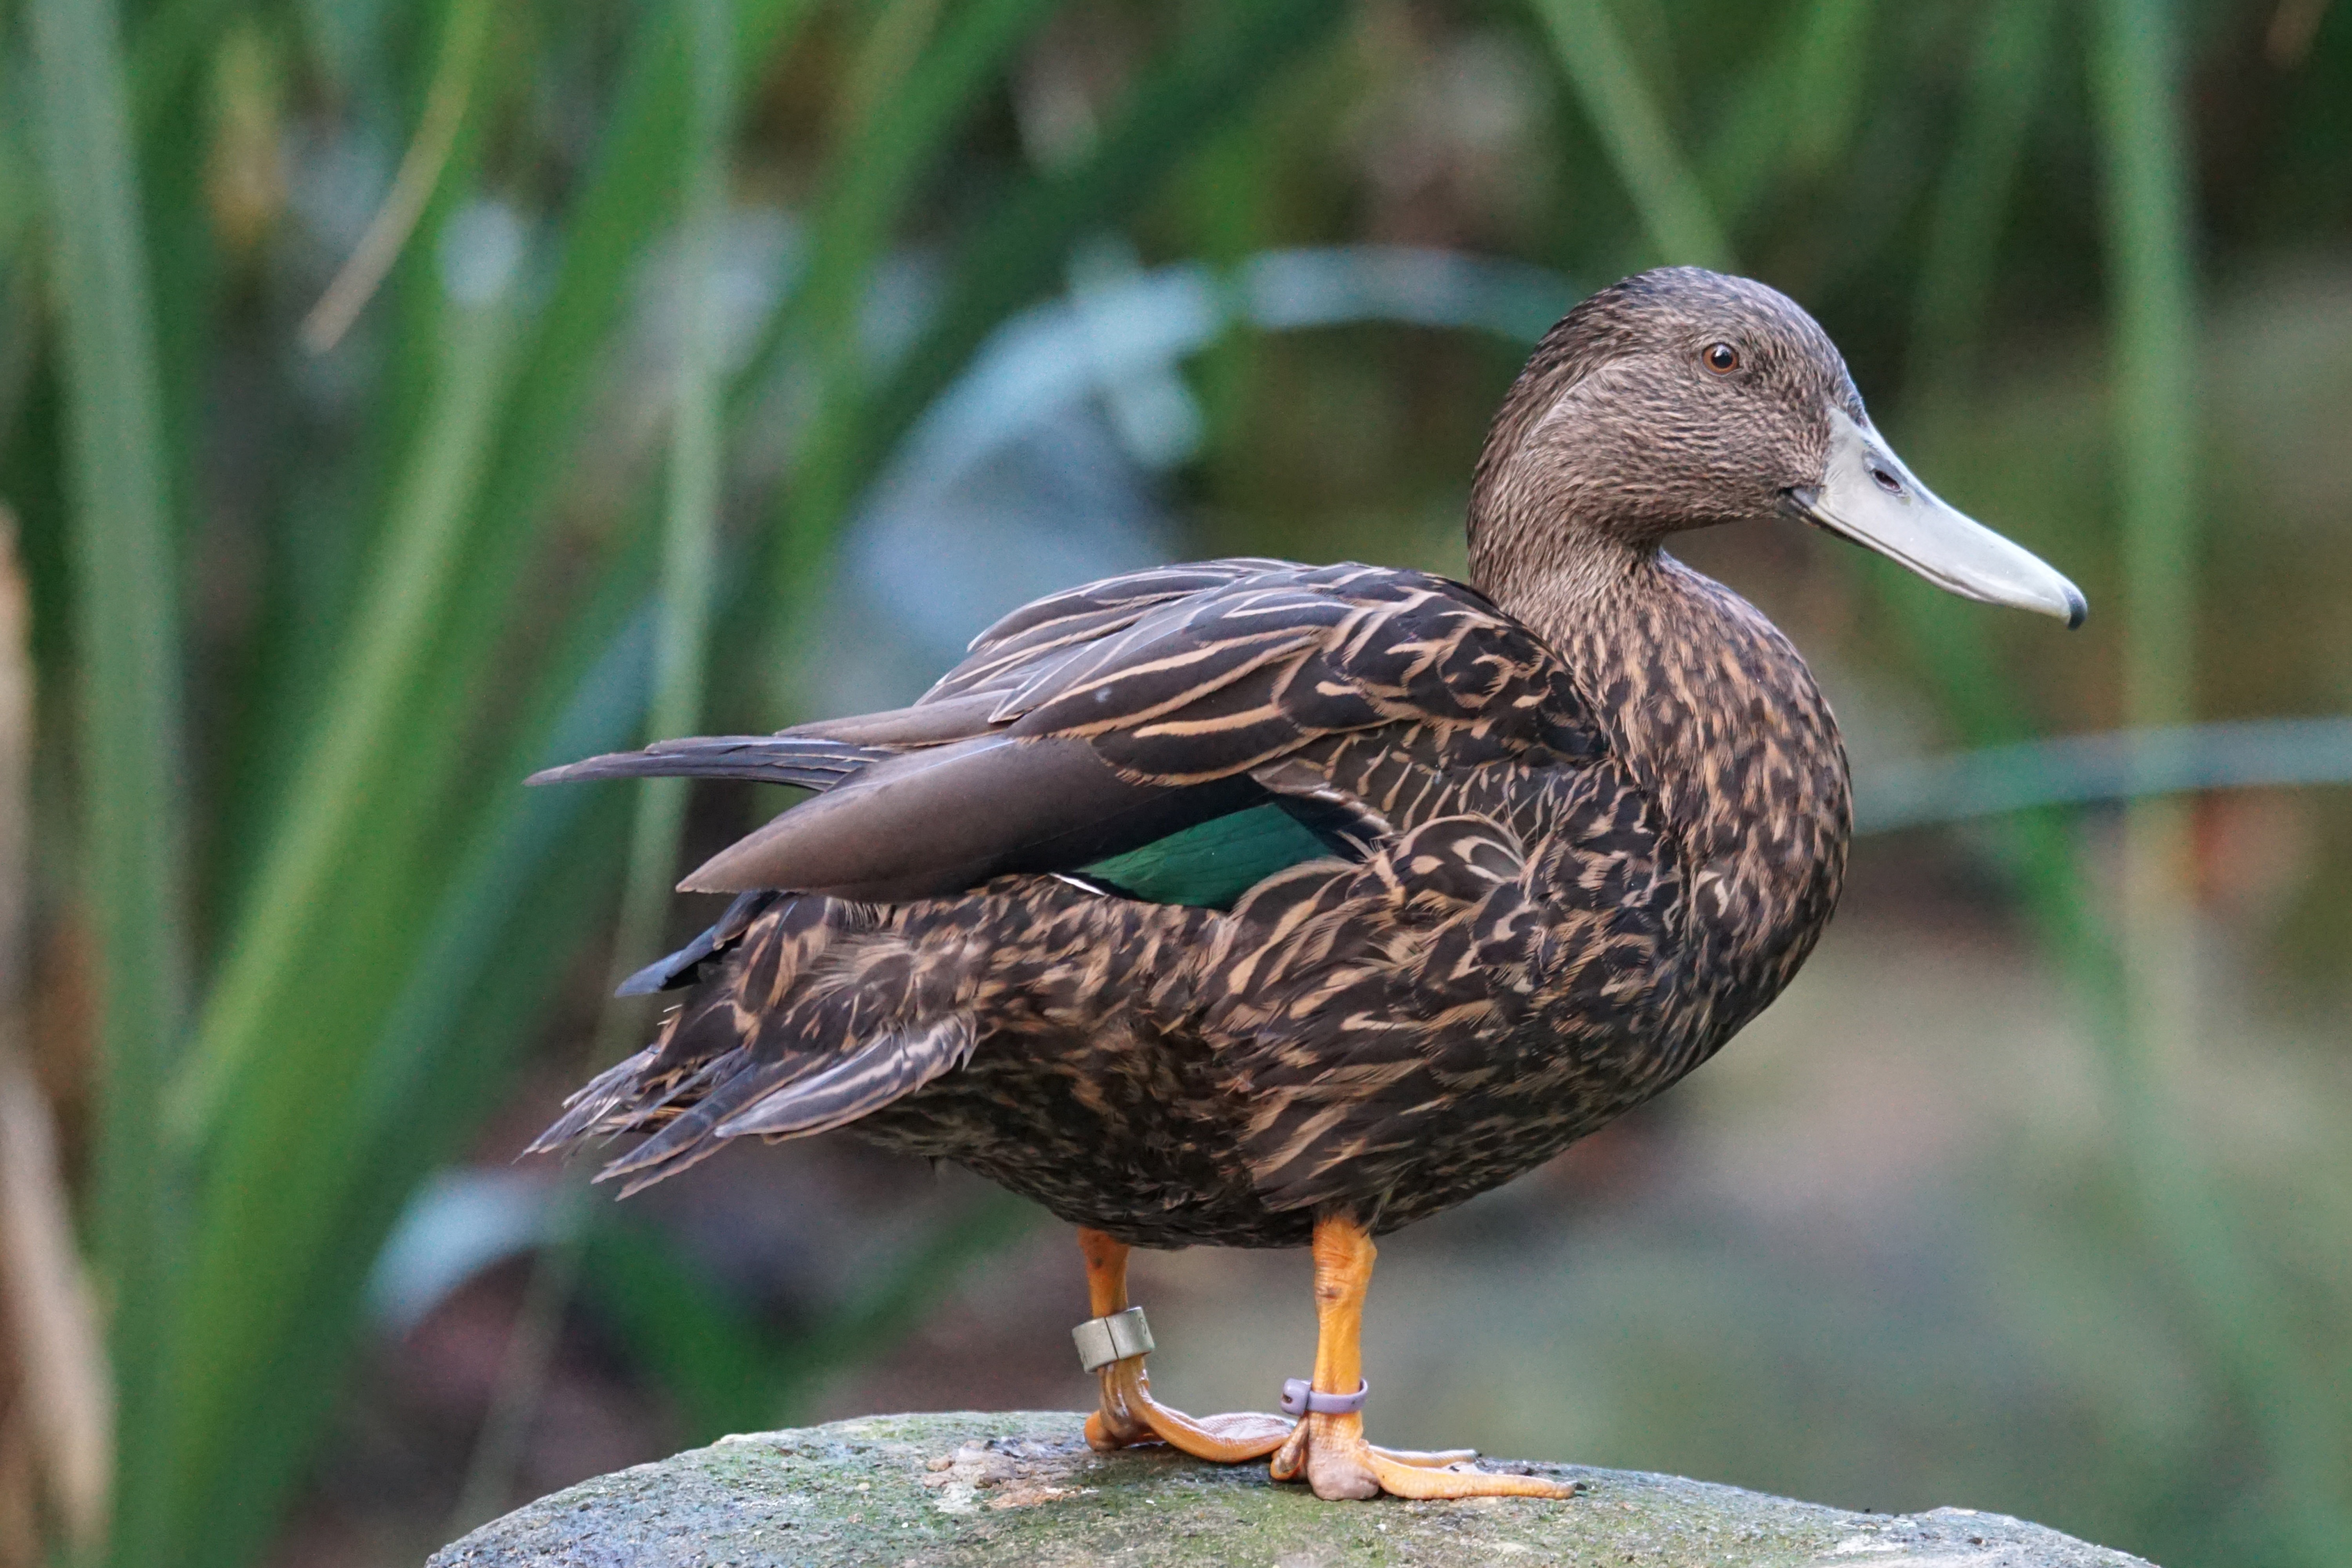
nature, bird, wing, wildlife, beak, fauna, poultry, duck, animals, vertebrate, waterfowl, water bird, mallard, ruderente, blue billed duck, oxyura australis, ducks geese and swans